Waves (Juno)

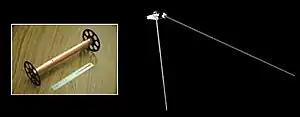
Components of Waves

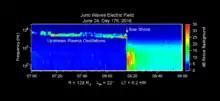
Waves data as "Juno" crosses the Jovian bow shock (June 2016)

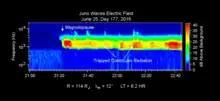
Waves data "Juno" enters Magnetopause (June 2016)

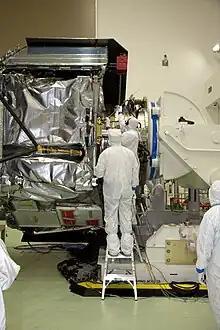
Waves being installed on "Juno" spacecraft

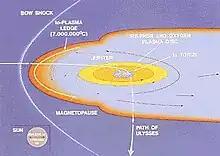
The path of the "Ulysses" spacecraft through the magnetosphere of Jupiter in 1992, shows the location of the Jovian bow shock.

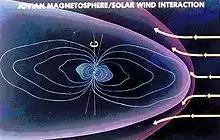
This illustration shows how the Jovian magnetosphere is thought to interact with the incoming solar wind (yellow arrows)

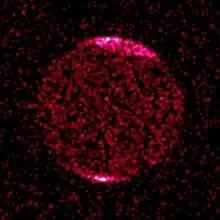
Chandra (AXAF) observation of Jupiter's X-rays gave everyone a surprise at the turn of millennium when its high-angular resolution showed that Jovian X-rays were coming from the poles

Waves is an experiment on the "Juno" spacecraft for studying radio and plasma waves. It is part of a collection of various types of instruments and experiments on the spacecraft; Waves is oriented towards understanding fields and particles in the Jupiter's magnetosphere. Waves is on board the uncrewed "Juno" spacecraft, which was launched in 2011 and arrived at Jupiter in the summer of 2016. The major focus of study for Waves is Jupiter's magnetosphere, which if could be seen from Earth would be about twice the size of a full moon. The magnetosphere has a tear drop shape, and that tail extends away from the Sun by at least 5 AU (Earth-Sun distances). The Waves instrument is designed to help understand the interaction between Jupiter's atmosphere, its magnetic field, its magnetosphere, and to understand Jupiter's auroras. It is designed to detect radio frequencies from 50 Hz up to 40,000,000 Hz (40 MHz), and magnetic fields from 50 Hz to 20,000 Hz (20 kHz). It has two main sensors: a dipole antenna and a magnetic search coil. The dipole antenna has two whip antennas that extend 2.8 meters (110 inches/ 9.1 feet) and are attached to the main body of the spacecraft. This sensor has been compared to a rabbit-ear TV antenna. The search coil is overall a Mu-metal rod 15 cm (6 in) in length with a fine copper wire wound 10,000 times around it. There are also two frequency receivers that each cover certain bands. Data handling is done by two radiation-hardened systems on a chip. The data handling units are located inside the Juno Radiation Vault. Waves is allocated 410 Mbits of data per science orbit.